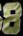
Number: 8